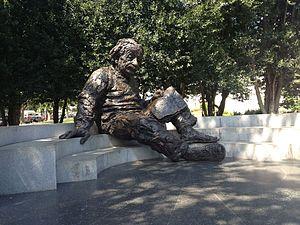
Le mémorial Albert Einstein est une statue de bronze représentant Albert Einstein assis avec des papiers manuscrits en main réalisée par le sculpteur Robert Berks. Il est situé dans le centre de Washington, DC, dans un bosquet d'arbres à l'angle sud-ouest de l'enceinte de l'Académie nationale des sciences, 2101 Constitution Avenue NW, près du Vietnam Veterans Memorial. Le mémorial a été dévoilé lors de la réunion annuelle de l'Académie, le 22 avril 1979, en l'honneur du centenaire de la naissance d'Einstein.
La ville de Washington compte de nombreuses sculptures en plein air. La Smithsonian Institution en compte près de 900 dans son inventaire. En plus des plus célèbres monuments et mémoriaux de la capitale, de nombreuses personnalités reconnues comme des héros nationaux ont été honorées, à titre posthume, une statue les représentant dans un parc ou une place publique. Certains de ces personnages de l'histoire américaine sont représentés plusieurs fois dans la capitale. Abraham Lincoln, par exemple, est représenté par au moins trois sculptures, dont celles au Lincoln Memorial, au Lincoln Park, et à l'ancienne Cour supérieure du district de Columbia. Plusieurs personnalités internationales, telles Mohandas Karamchand Gandhi, ont également été immortalisées par des statues. D'autres figures humaines ne font référence à aucun personnage historique telle par exemple la statue de la Liberté qui ne doit pas être confondue avec la statue de la Liberté à New York, statue allégorique de 19 ½ pieds de haut qui repose au sommet du dôme du Capitole.